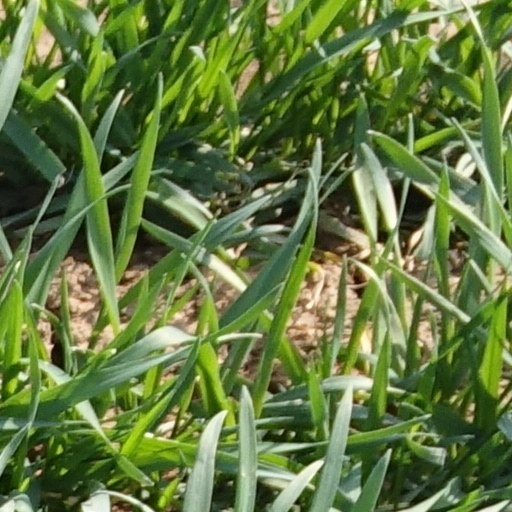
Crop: wheat